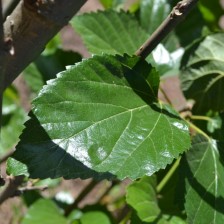
Variety: ChiangMaiBuriram60